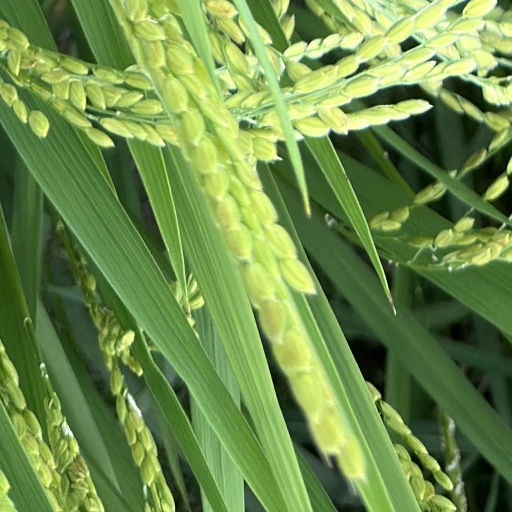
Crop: rice